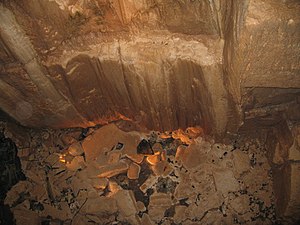
Aillwee Cave
Aillwee Cave
Aillwee Cave er en besøgshule, som ligger ca. 30 km syd for Galway i nærheden af Ballyvaughan På Irlands vestkyst i karstlandskabet Burren i County Clare. Hulen blev ved et tilfælde i 1940 opdaget af den irske landmand Jacko McGann. Hans initialer kan man også i dag finde i hulen. Det galliske navn, Aillwee, betyder „gul klippe“. McGann fortalte først lige før sin død i 1970'erne om sin hemmelighed.